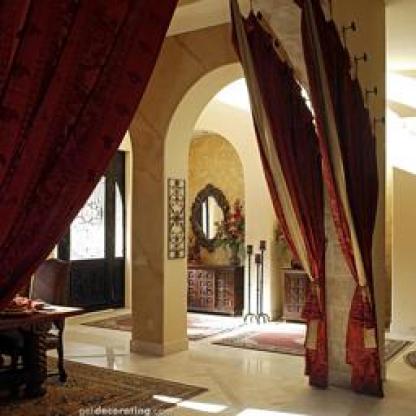
Scene: Indoor